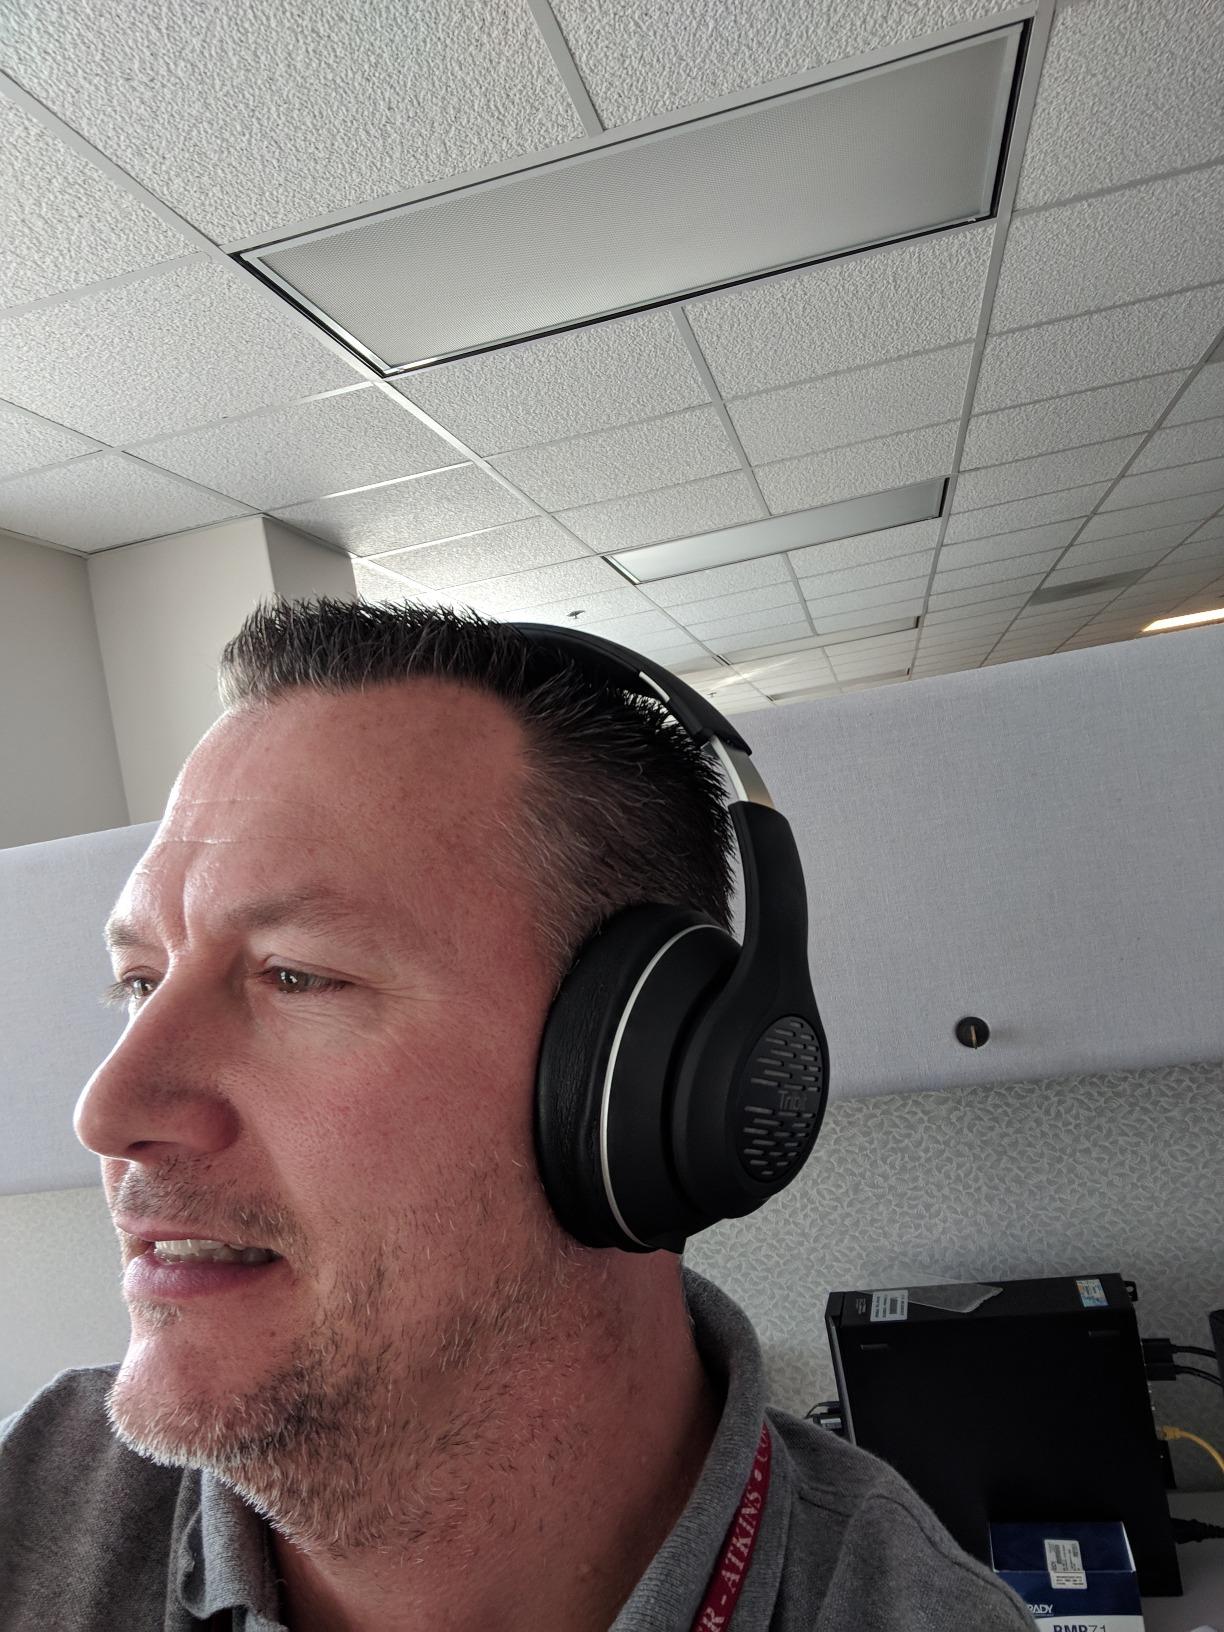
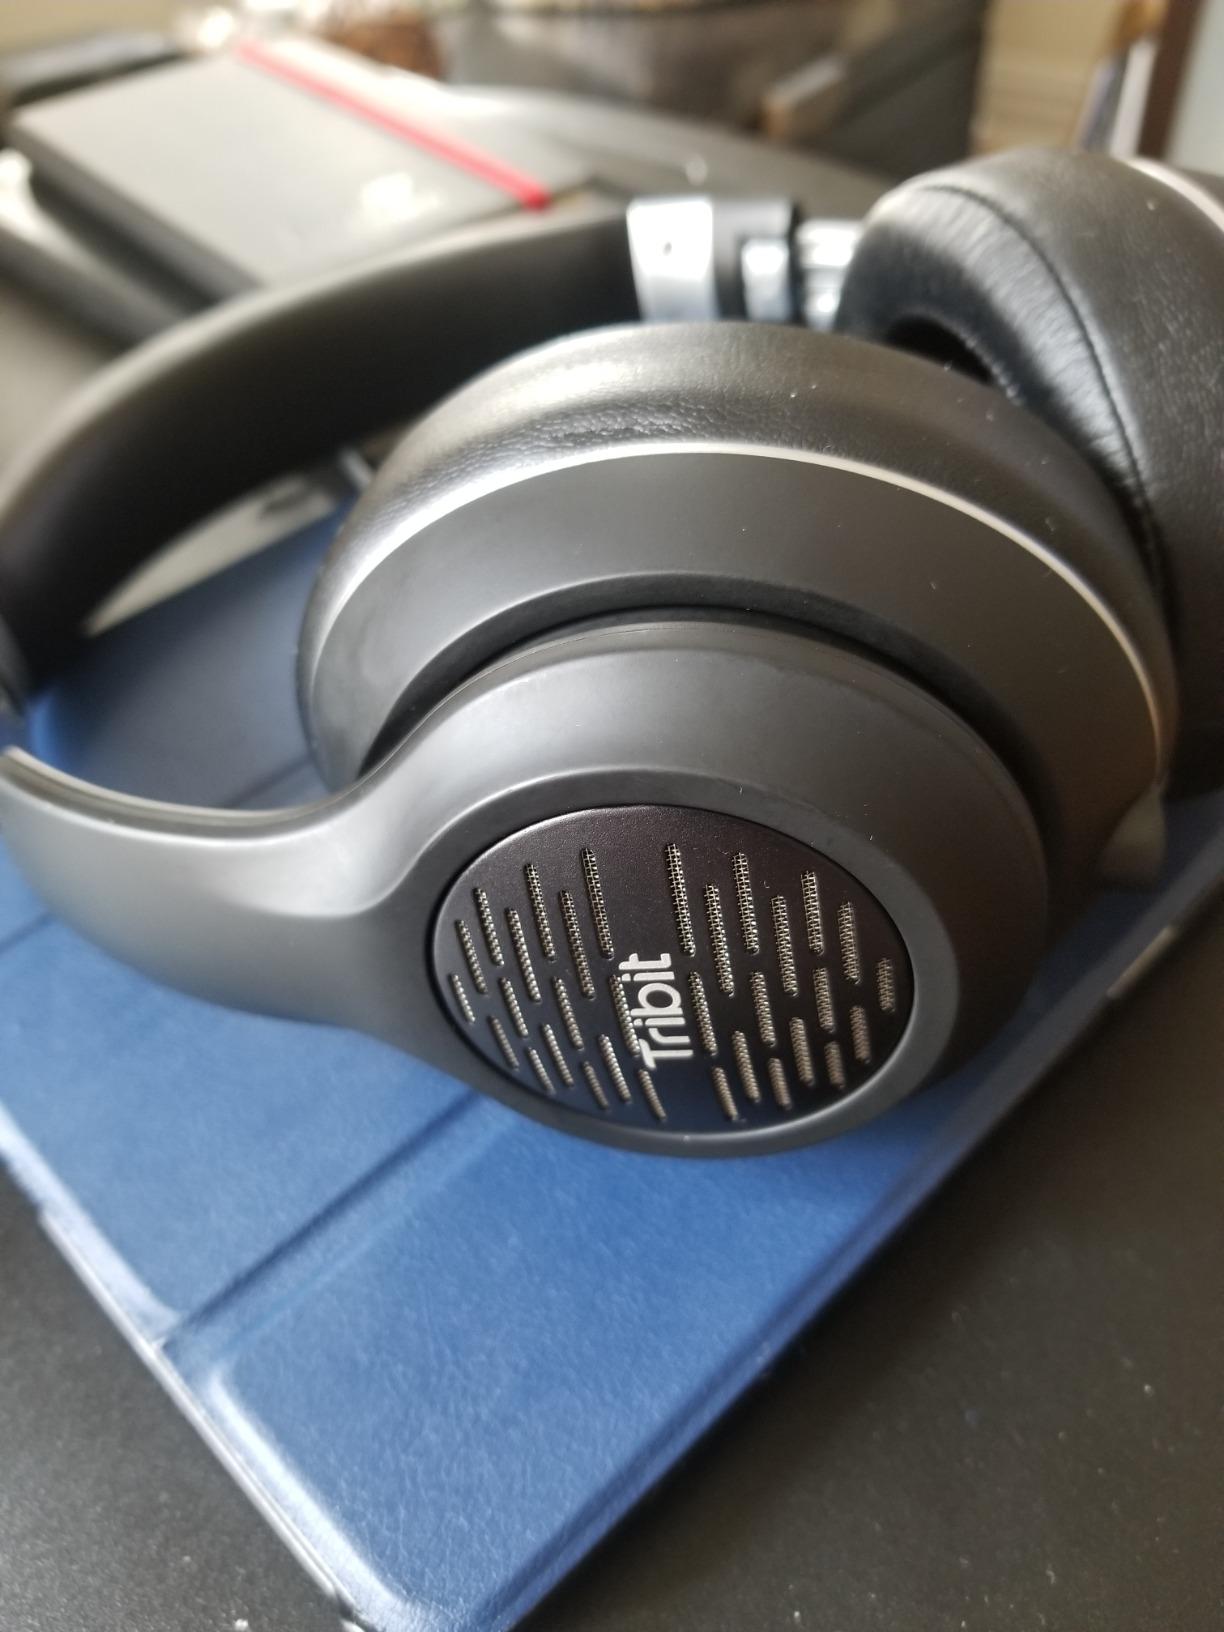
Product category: headphones
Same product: yes